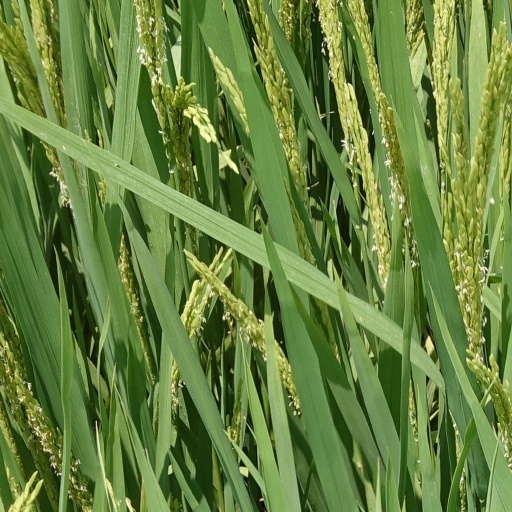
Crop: rice